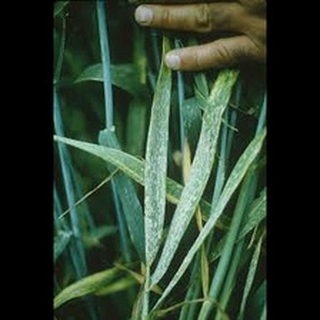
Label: wheat_mildew